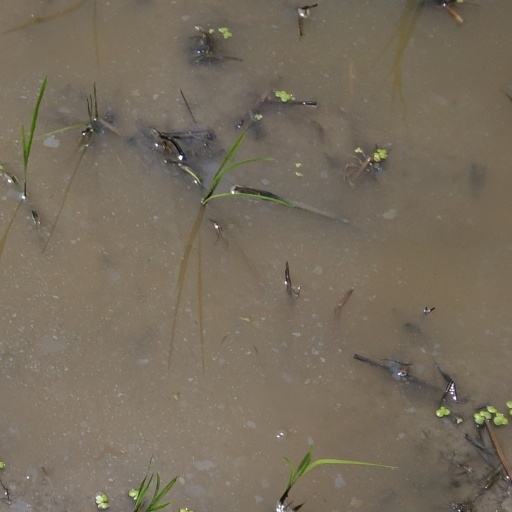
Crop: rice